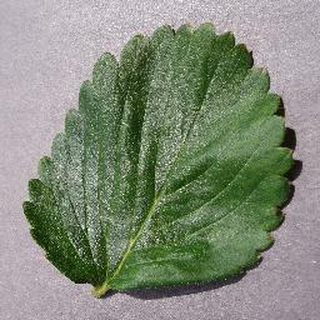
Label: healthy_strawberry